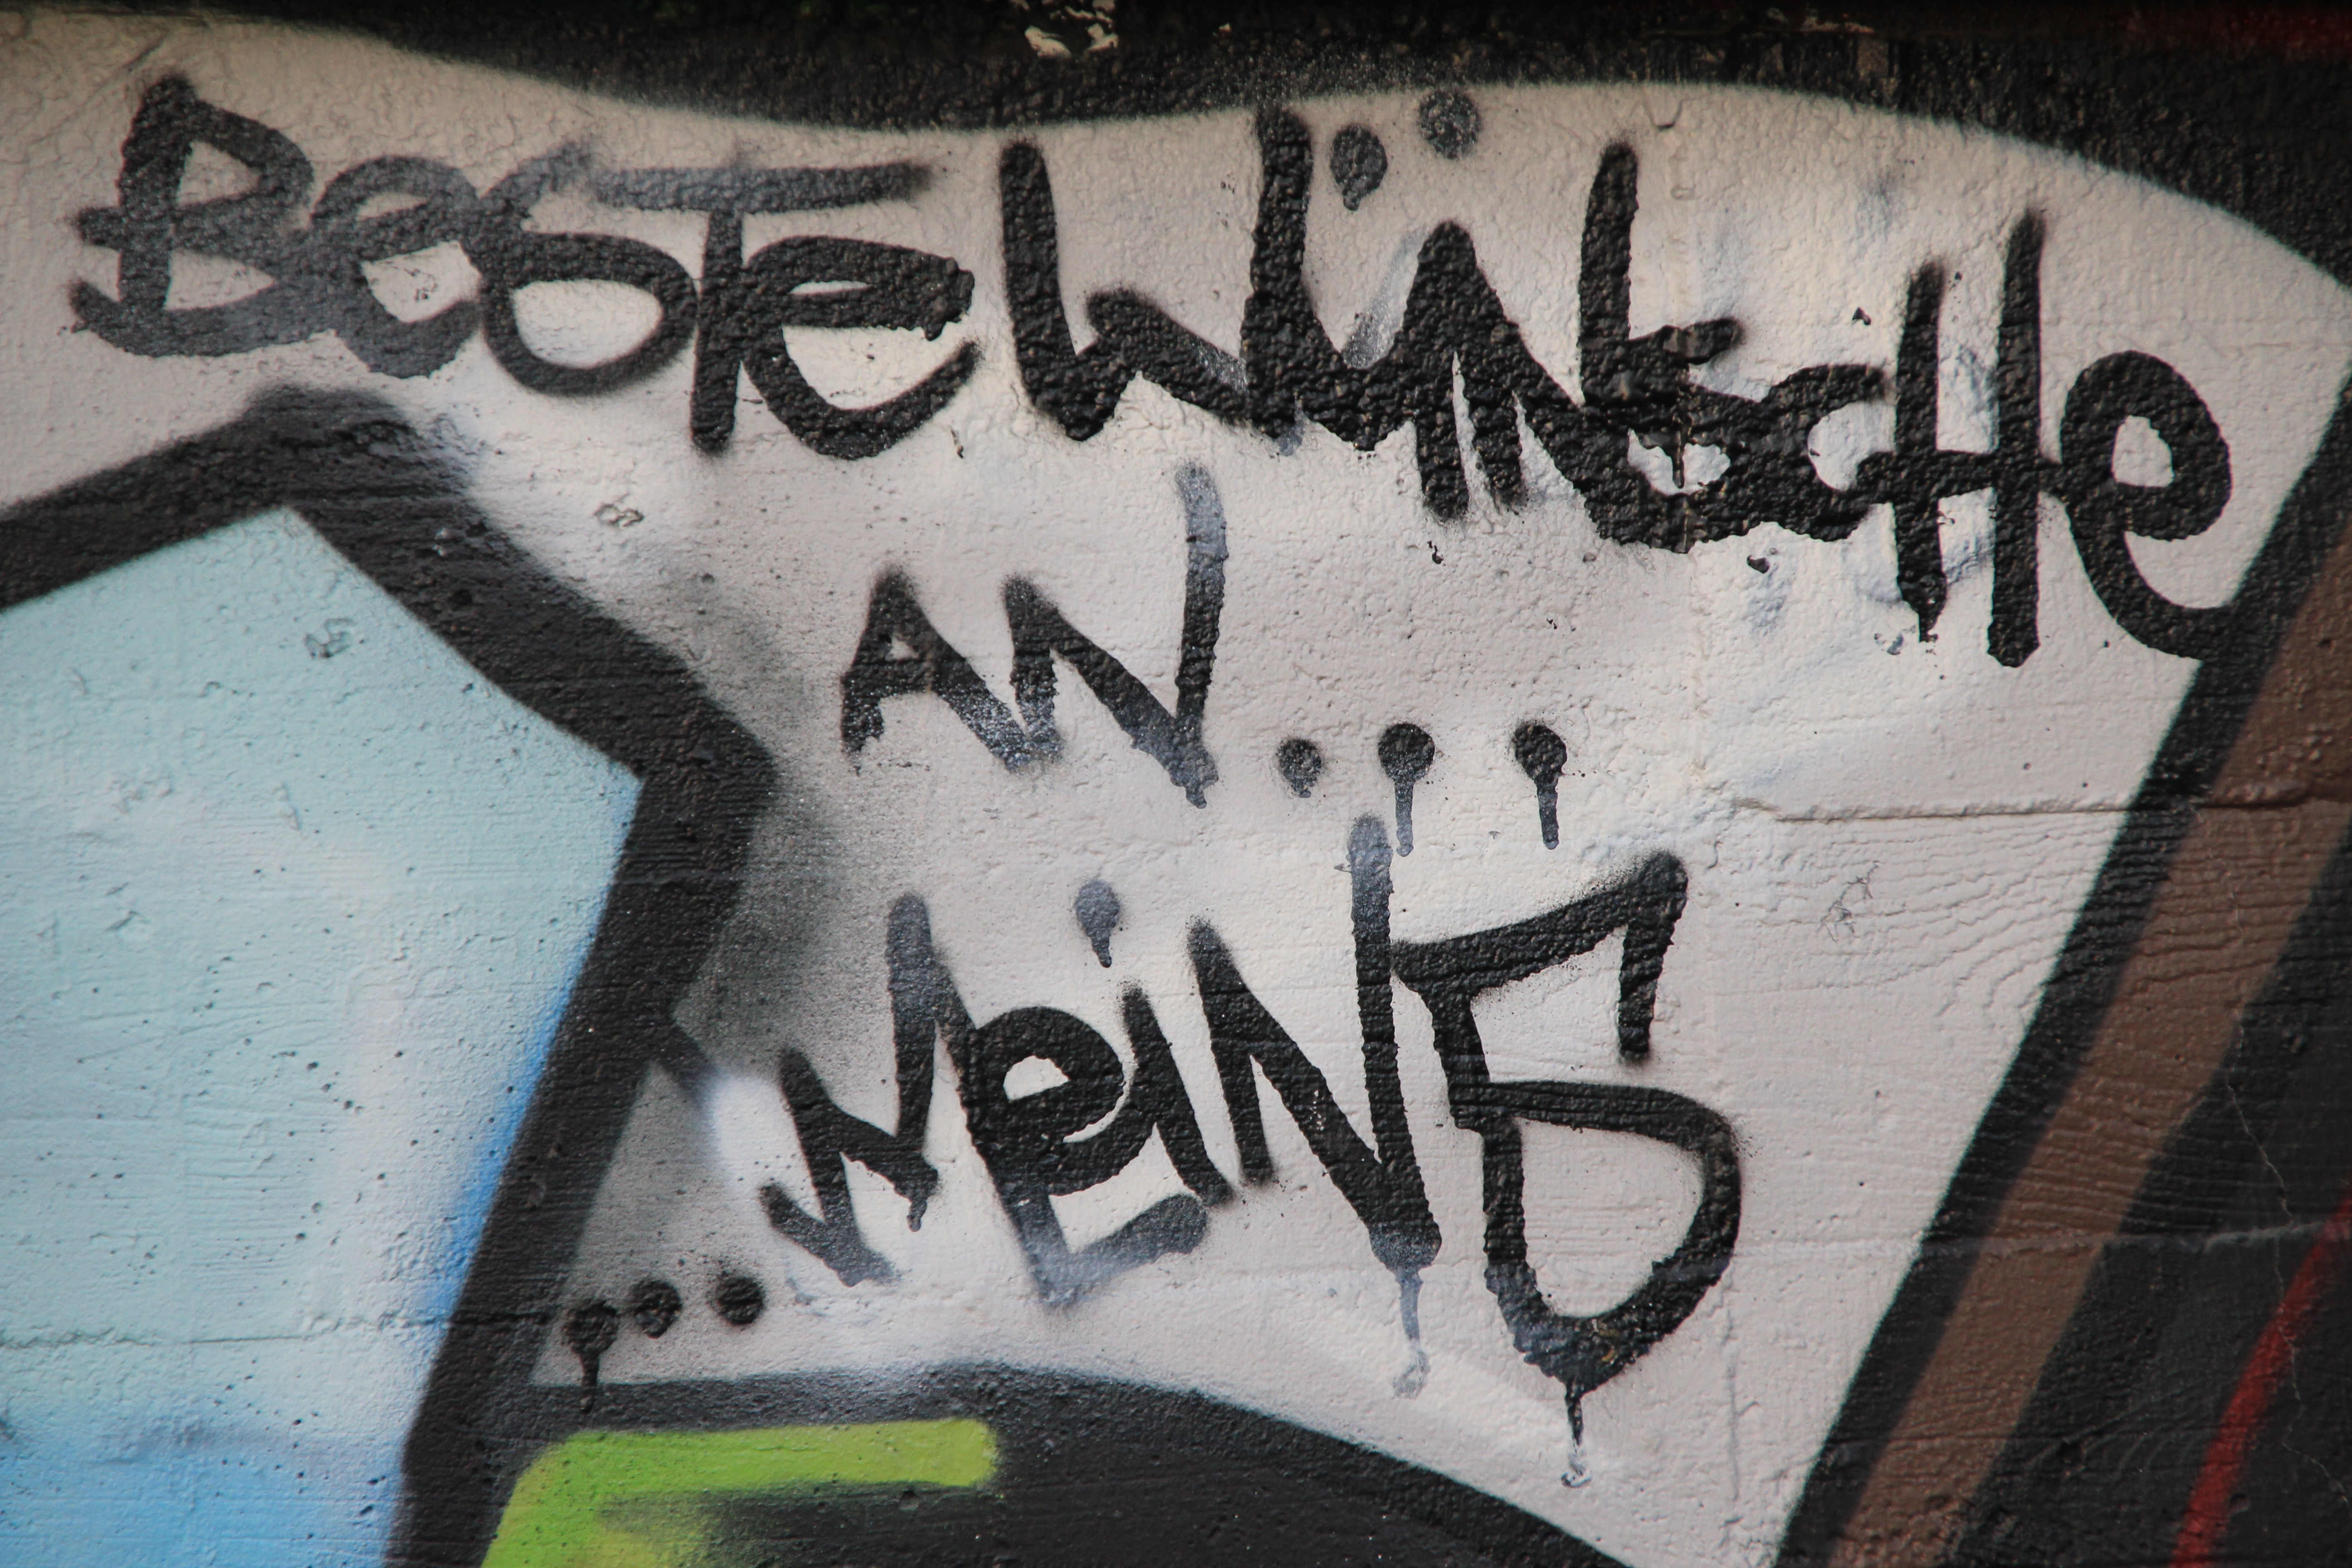
wall, color, colorful, graffiti, font, art, calligraphy, i